Sirte District

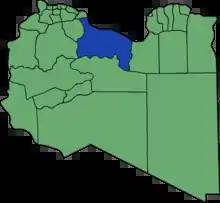
Location of Sirte District from 2001 until 2007, under the 32-shabiyat system.

Per the census of 2012, the total population in the region was 157,747 with 150,353 Libyans. The average size of the household in the country was 6.9, while the average household size of non-Libyans being 3.7. There were totally 22,713 households in the district, with 20,907 Libyan ones. The population density of the district was 1.86 persons per km. Per 2006 census, there were totally 40,914 economically active people in the district. There were 16,548 government employees, 4,360 employers, 18,303 first level workers and 215 second level workers. There were 7,222 workers in state administration, 4,864 in agriculture, animal husbandry and forestry, 5,126 in agriculture & hunting, 6,803 in education, 6,341 in private enterprises, 1,500 in health & social work, 2,833 in production, 8,037 in technical work and 448 service workers. The total enrollment in schools was 51,336 and the number of people above secondary stage and less than graduation was 2,740. As per the report from World Health Organization (WHO), there were one communicable disease centres, five dental clinics, one general clinics, two in-patient clinics, six out-patient clinics, 45 pharmacies, 42 PHC centres, one polyclinic, one rural clinics and no specialized clinics.